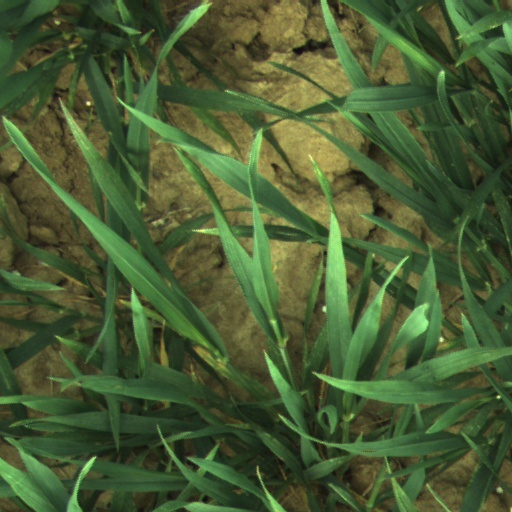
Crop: wheat